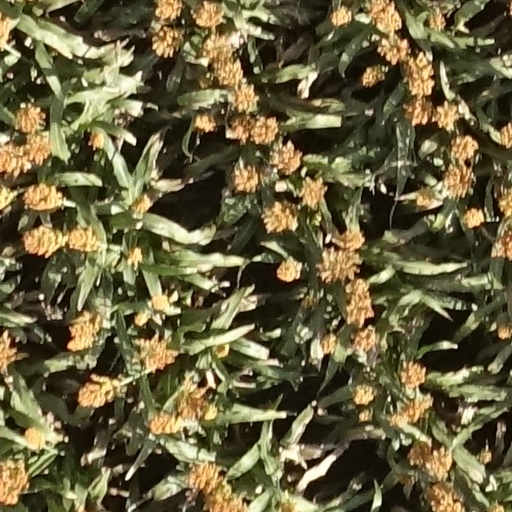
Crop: sorghum